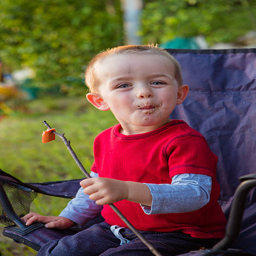
little boy eating a sausage on a stick